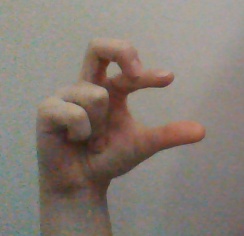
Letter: thal